Balcony of Sicily

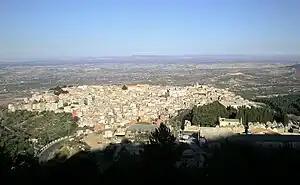
View from Chiaramonte Gulfi.

Balcony of Sicily refers to the Sicilian town of Chiaramonte Gulfi in the province of Ragusa. The town was given this nickname for its panoramic position, with views over the "Valley of the Ippari" and its towns (Comiso, Vittoria, Acate) and all the way to the Mediterranean Sea if looking south, as far as Mount Etna in direction north and to the Erean Mountains with Caltagirone if looking west.